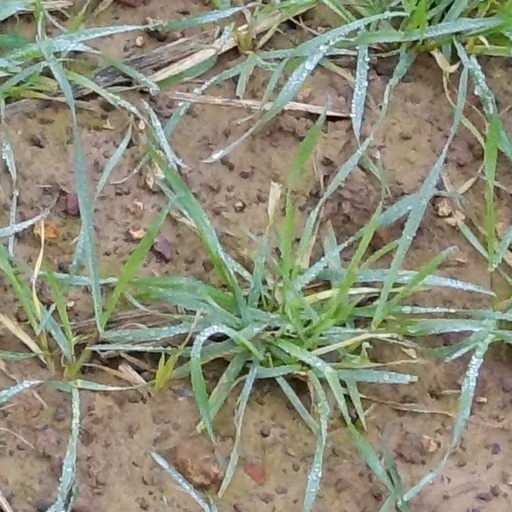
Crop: wheat